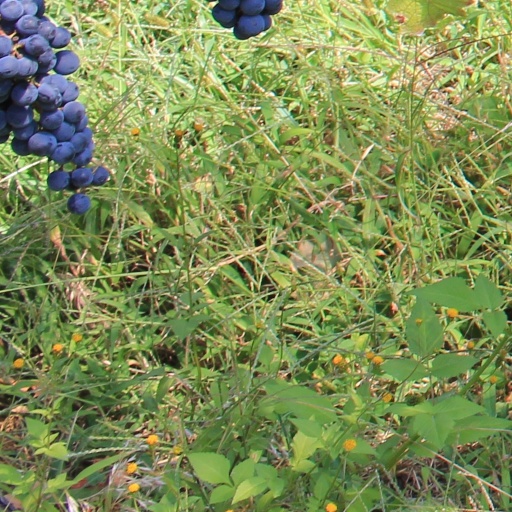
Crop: grape